Over the Moon (1939 film)

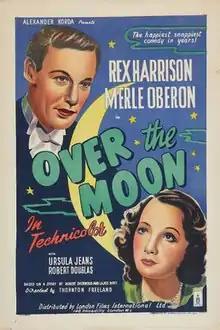

Over the Moon is a 1939 British Technicolor comedy film directed by Thornton Freeland and starring Merle Oberon, Rex Harrison, Ursula Jeans and Herbert Lomas.